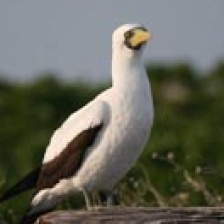
Species: MASKED BOOBY
Scientific name: SULA DACTYLATRA